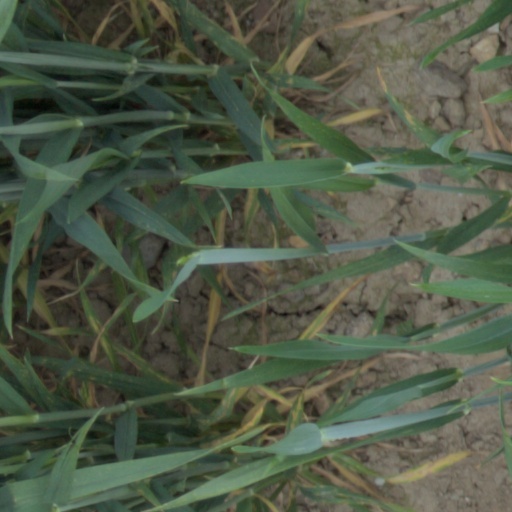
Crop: wheat